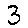
Label: 3